Pontifical University of Saint Thomas Aquinas

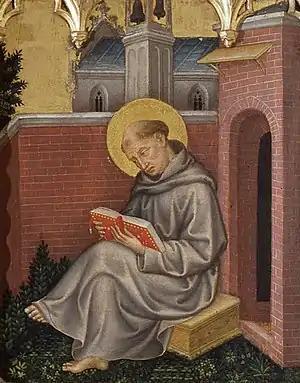
"Angelicum" patron, the "Doctor" "Angelicus", Saint Thomas Aquinas, by Gentile da Fabriano c. 1400

At the general chapter of Valenciennes in 1259 Thomas Aquinas together with masters Bonushomo Britto, Florentius, Albert, and Peter took part in establishing a program of studies for novices and lectors including two years of philosophy, two years of fundamental theology, church history and canon law, and four years of theology. Those who showed capacity were sent on to a "studium generale" to complete this course becoming "lector", "magister studentium", "baccalaureus", and "magister theologiae".